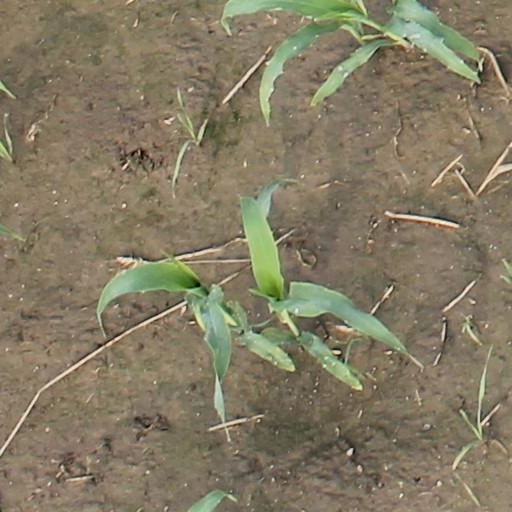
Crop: maize; corn